Anny Fligg

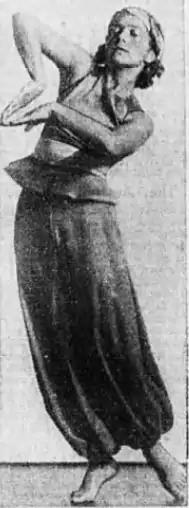
Anny Fligg, from a 1937 Australian newspaper.

Anna Fligg, known as Anny Fligg or Annie Fligg, was a German dancer and dance educator, who taught the methods of Rudolf von Laban in London and in Australia in the 1930s.